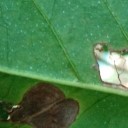
Label: Miner